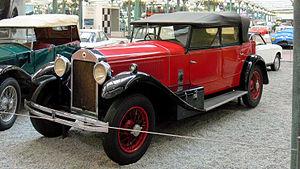
La Lancia Dilambda est une automobile haut de gamme luxe fabriquée par le constructeur italien Lancia de 1928 à 1935.